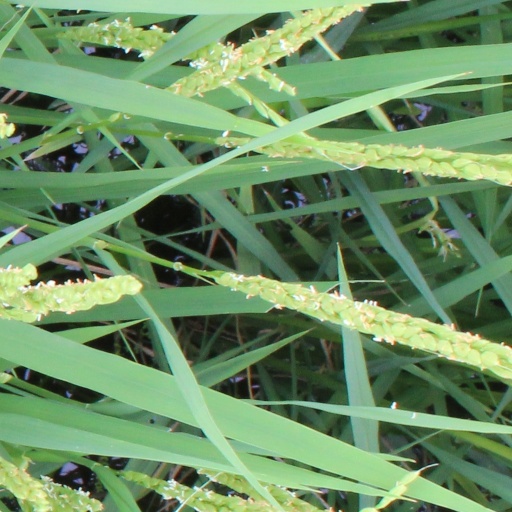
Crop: rice